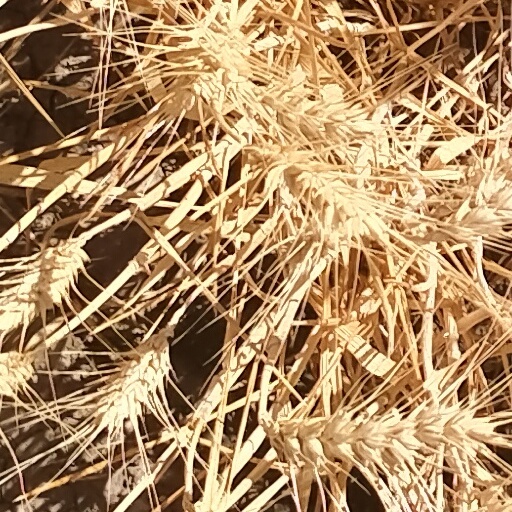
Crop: wheat